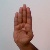
The image shows a hand gesture representing the letter 'B' in Indian Sign Language.